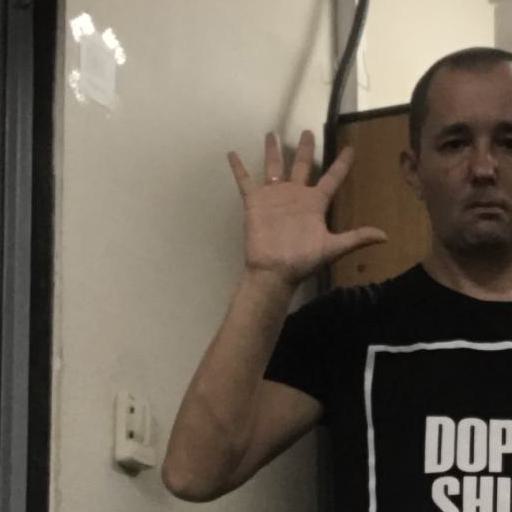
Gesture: palm